Colosseum

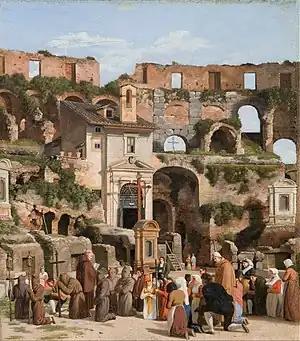
"View of the interior of the Colosseum", by C. W. Eckersberg (1815)

The arena itself was 83 meters by 48 meters (272 ft by 157 ft / 280 by 163 Roman feet). It comprised a wooden floor covered by sand (the Latin word for sand is "harena" or "arena"), covering an elaborate underground structure called the "hypogeum" (literally meaning "underground"). The hypogeum was not part of the original construction but was ordered to be built by Emperor Domitian. Little now remains of the original arena floor, but the "hypogeum" is still clearly visible. It consisted of a two-level subterranean network of tunnels and cages beneath the arena where gladiators and animals were held before contests began. Eighty vertical shafts provided instant access to the arena for caged animals and scenery pieces concealed underneath; larger hinged platforms, called "hegmata", provided access for elephants and the like. It was restructured on numerous occasions; at least twelve different phases of construction can be seen.